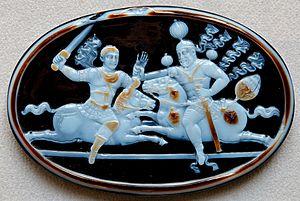
Camée représentant Shapur Ier vainqueur de l'empereur Valérien Italiano: Cameo raffigurante il re sasanide Sapore I che cattura l'imperatore romano Valeriano.
Valérien est empereur romain de 253 à 260. Il partage le pouvoir avec son fils Gallien qui lui succède comme unique empereur romain de 260 à 268.
Le jaspe est une roche sédimentaire contenant de 80 à 95 % de silice, souvent classée avec les quartz microcristallins mais qui peut aussi contenir de l'argile.
Le Camée de Valérien et Chapour Iᵉʳ est un camée antique exposé au Cabinet des Médailles de la Bibliothèque nationale de France, où il se trouve depuis 1893. L'objet a le numéro d'inventaire Camée 360 et est réalisé en sardonyx. Le camée mesure 6,8 cm de haut et 10,3 cm de large. Pour la présentation a été habilement utilisé le grain de 0,9 centimètre d'épaisseur de pierre. Le fond est sombre, les personnages principaux sont blancs, tandis que les détails sublimes sont orange et marron.
Le département des Monnaies, médailles et antiques conserve, communique et met en valeur les collections de numismatique et d'antiquités de la Bibliothèque nationale de France. Il est également connu sous les noms de Cabinet des médailles et de Cabinet du roi.
Chapour, Shapour, Châhpour ou Sapor Iᵉʳ est un roi des rois de l'Empire sassanide ayant régné de 240 à 272 ap. J.-C.